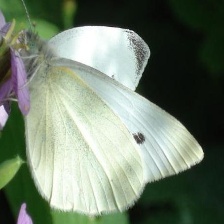
Species: CABBAGE WHITE
Butterfly family (ImageNet category): cabbage_butterfly